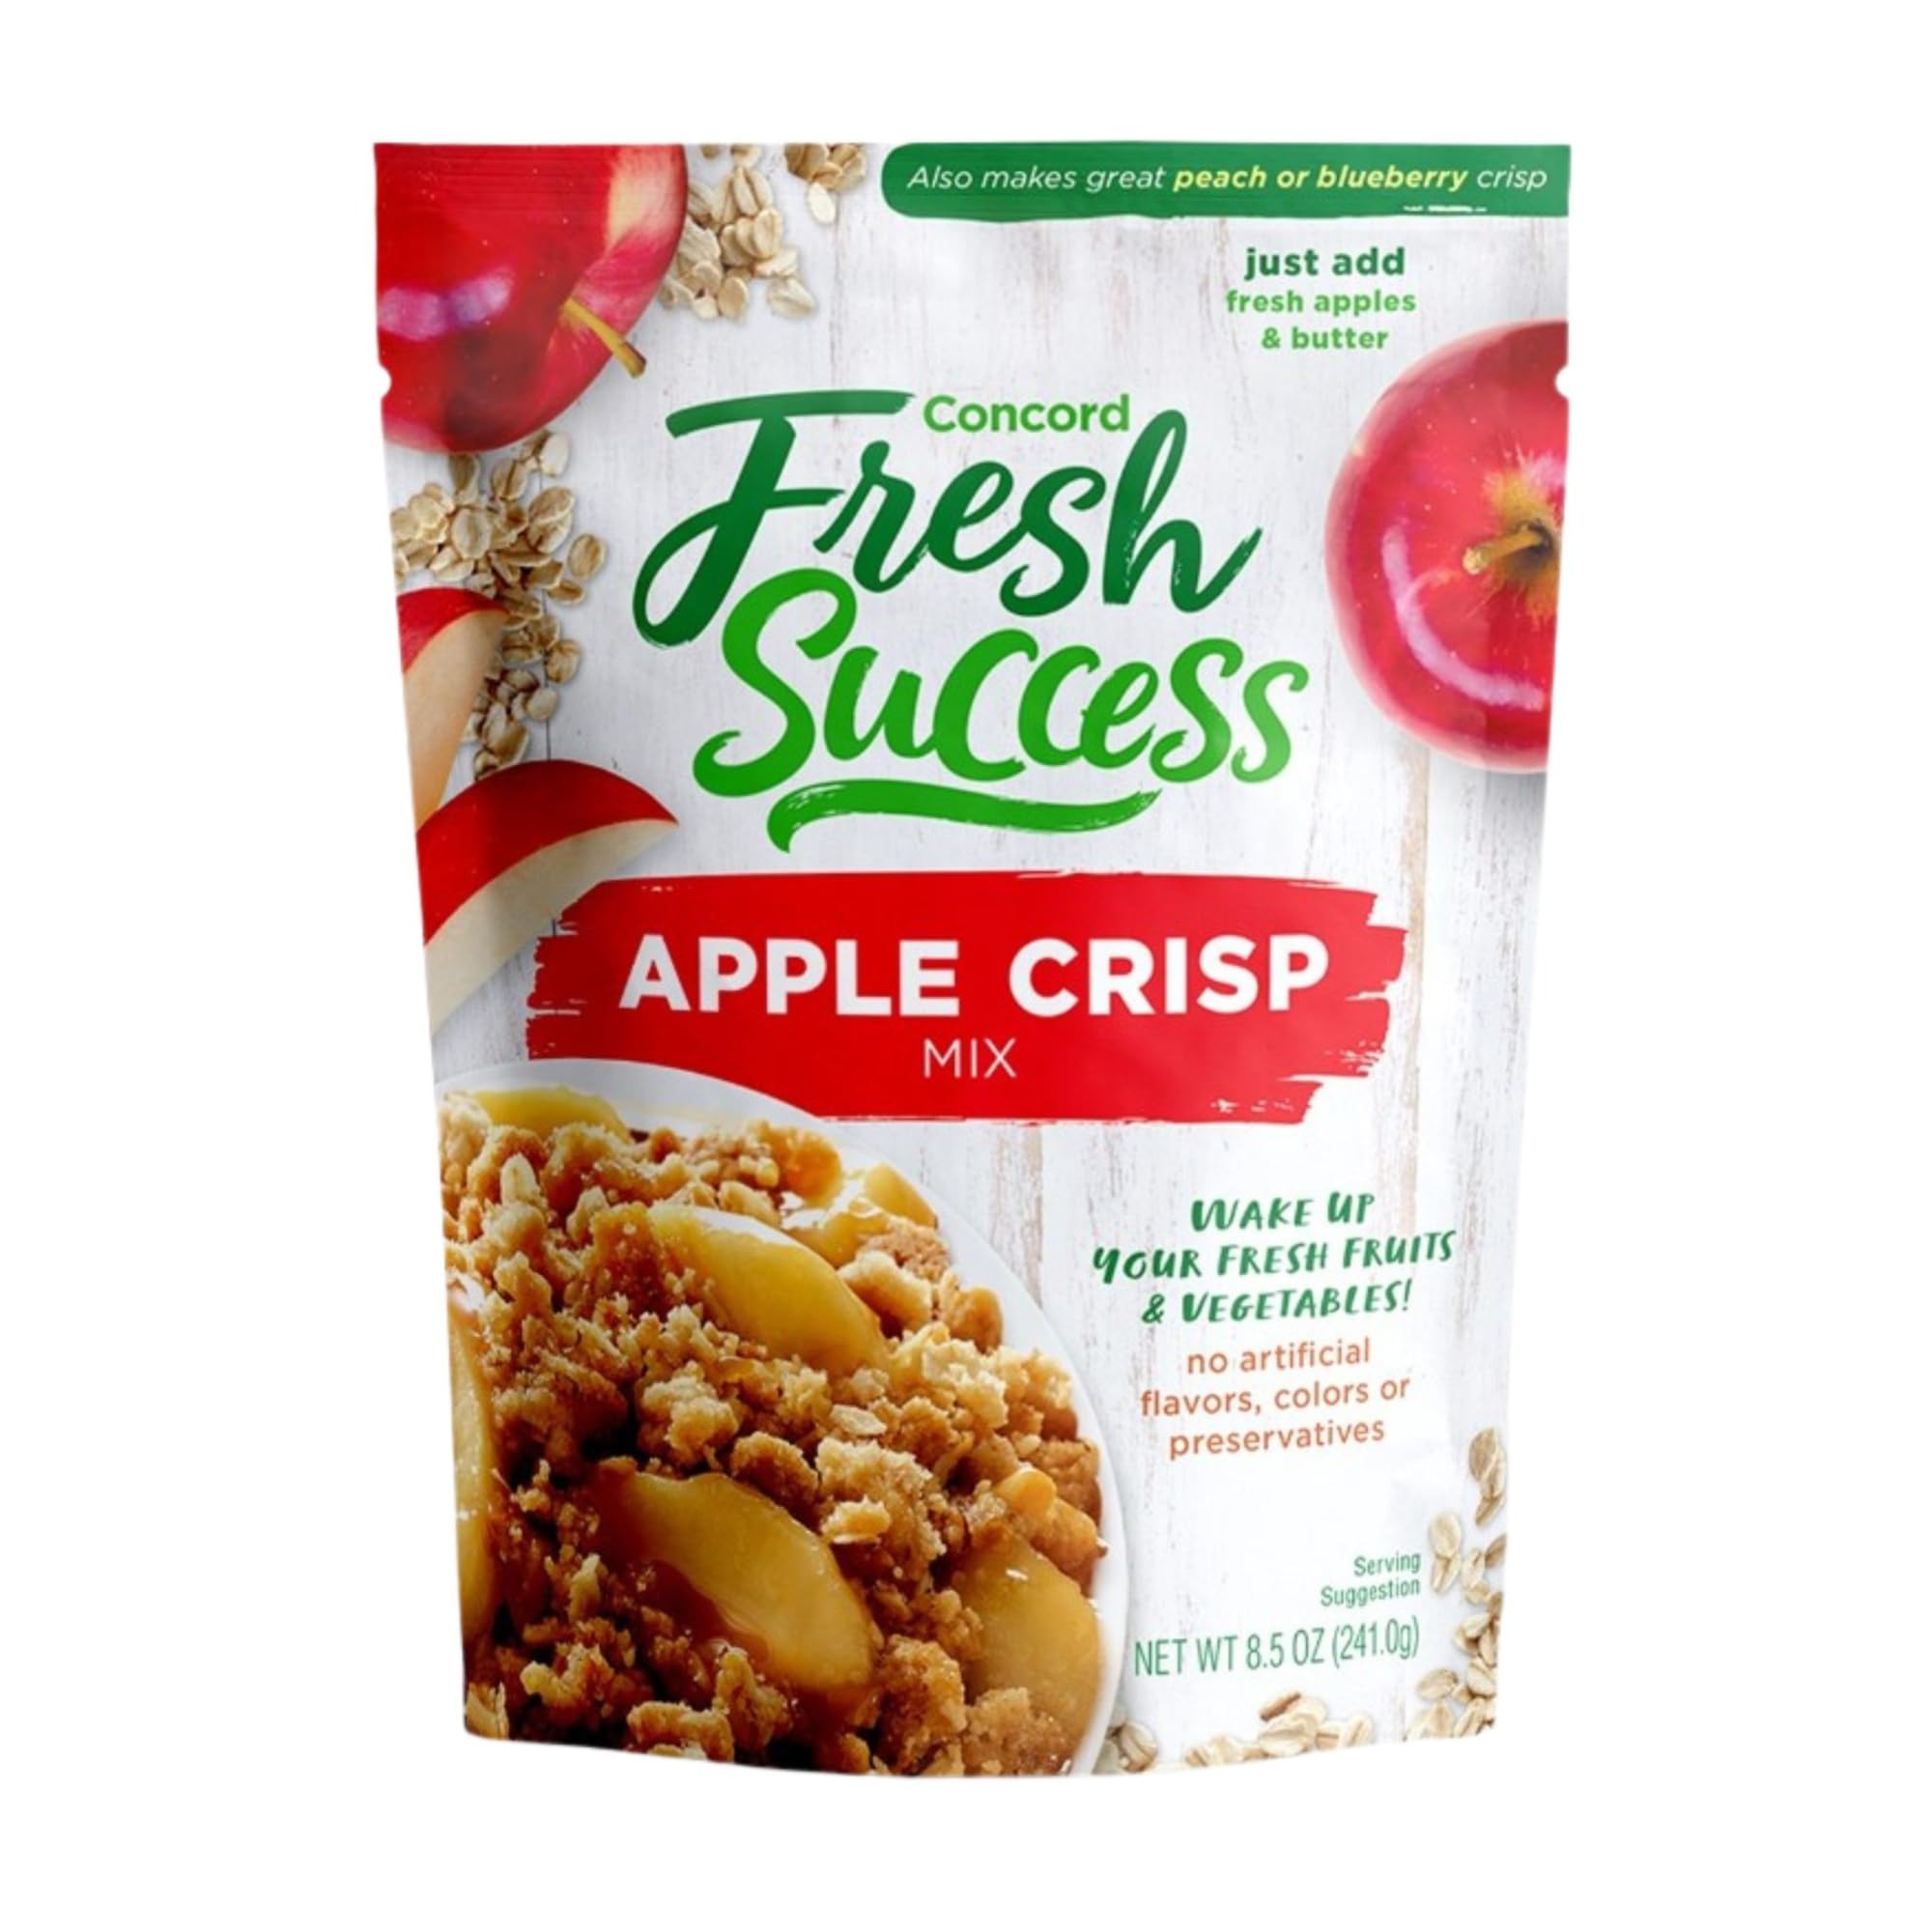
Item Name: Concord Foods Apple Crisp Mix Easy to Make Dessert with Delicious Ready to Go Ingredients - Sweet, Tender Fruit Dessert Covered in Buttery, Cinnamon Crumb Topping (8.5 oz Pack of 1)
Bullet Point 1: Delicious Apple Crisp: Elevate your baking game with our Apple Crisp Mix – a delightful dessert option that's both easy to make and incredibly scrumptious.
Bullet Point 2: Simple Preparation: With just 6-8 medium-large apples and five tablespoons of butter or margarine, you can create a mouthwatering fruit dessert topped with a buttery, cinnamon-infused crumb topping.
Bullet Point 3: Crowd-Pleaser: Impress your family and friends with this delectable apple treat. But beware – it's so irresistible that you might want to bake two, as everyone is sure to ask for seconds.
Bullet Point 4: Quality Ingredients: Made with premium ingredients including sugar, wheat flour, rolled oats, and a blend of spices, our Apple Crisp Mix ensures a sweet and tender dessert with every bite. No artificial flavors, colors, or preservatives.
Bullet Point 5: Tasty Desert Goodness: Enjoy the authentic taste of homemade apple crisp, enhanced with the natural flavor of butter and a hint of fruit juice for color. Plus, it's free from artificial additives for a dessert you can feel good about serving to your loved ones.
Product Description: Introducing Concord Foods Apple Crisp Mix, your ticket to delicious desserts! With just a few simple ingredients, create a mouthwatering fruit dessert topped with a buttery, cinnamon-infused crumb topping. Impress your guests with this irresistible treat, made with premium ingredients including sugar, wheat flour, and rolled oats. Plus, it's free from artificial flavors, colors, or preservatives, ensuring a dessert you can feel good about serving to your loved ones. Don't forget to bake two – everyone will be asking for seconds!
Value: 1.0
Unit: Count

Price: 2.69